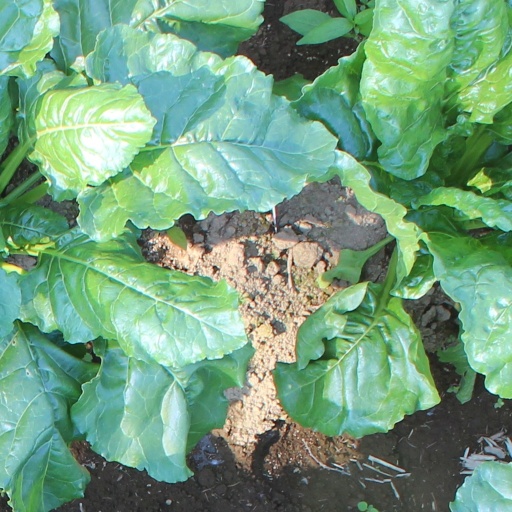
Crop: sugar beet